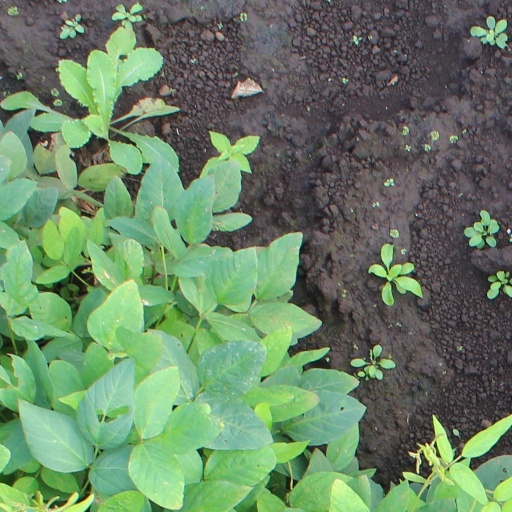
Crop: soybean